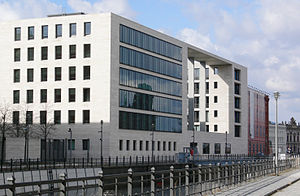
Auswärtiges Amt
Udenrigsministeriets nuværende bygning i Berlin.
Auswärtiges Amt er navnet på Tysklands Udenrigsministerium, der er oprettet i sin nuværende form i 1919. Navnet Auswärtiges Amt har dog været i brug siden 1871.